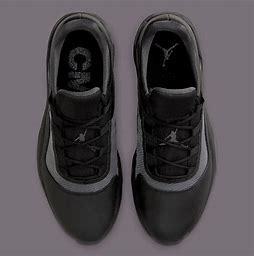
Brand: Jordan
Model: 11 Cmft